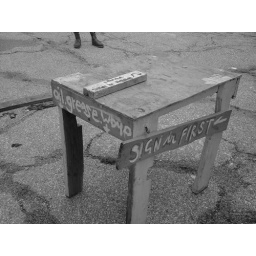
sign in table